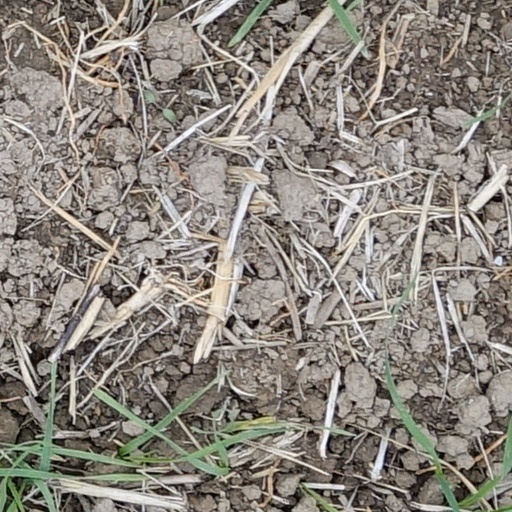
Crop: wheat